Choragic Monument of Lysicrates

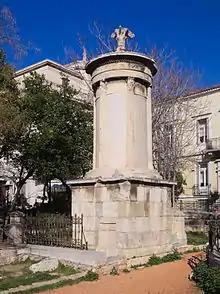
The Choragic Monument

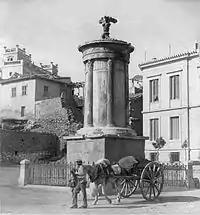
View of 1900

The Choragic Monument of Lysicrates near the Acropolis of Athens was erected by the "choregos" Lysicrates, a wealthy patron of musical performances in the Theater of Dionysus, to commemorate the prize in the dithyramb contest of the City Dionysia in 335/334 BCE, of which performance he was liturgist.